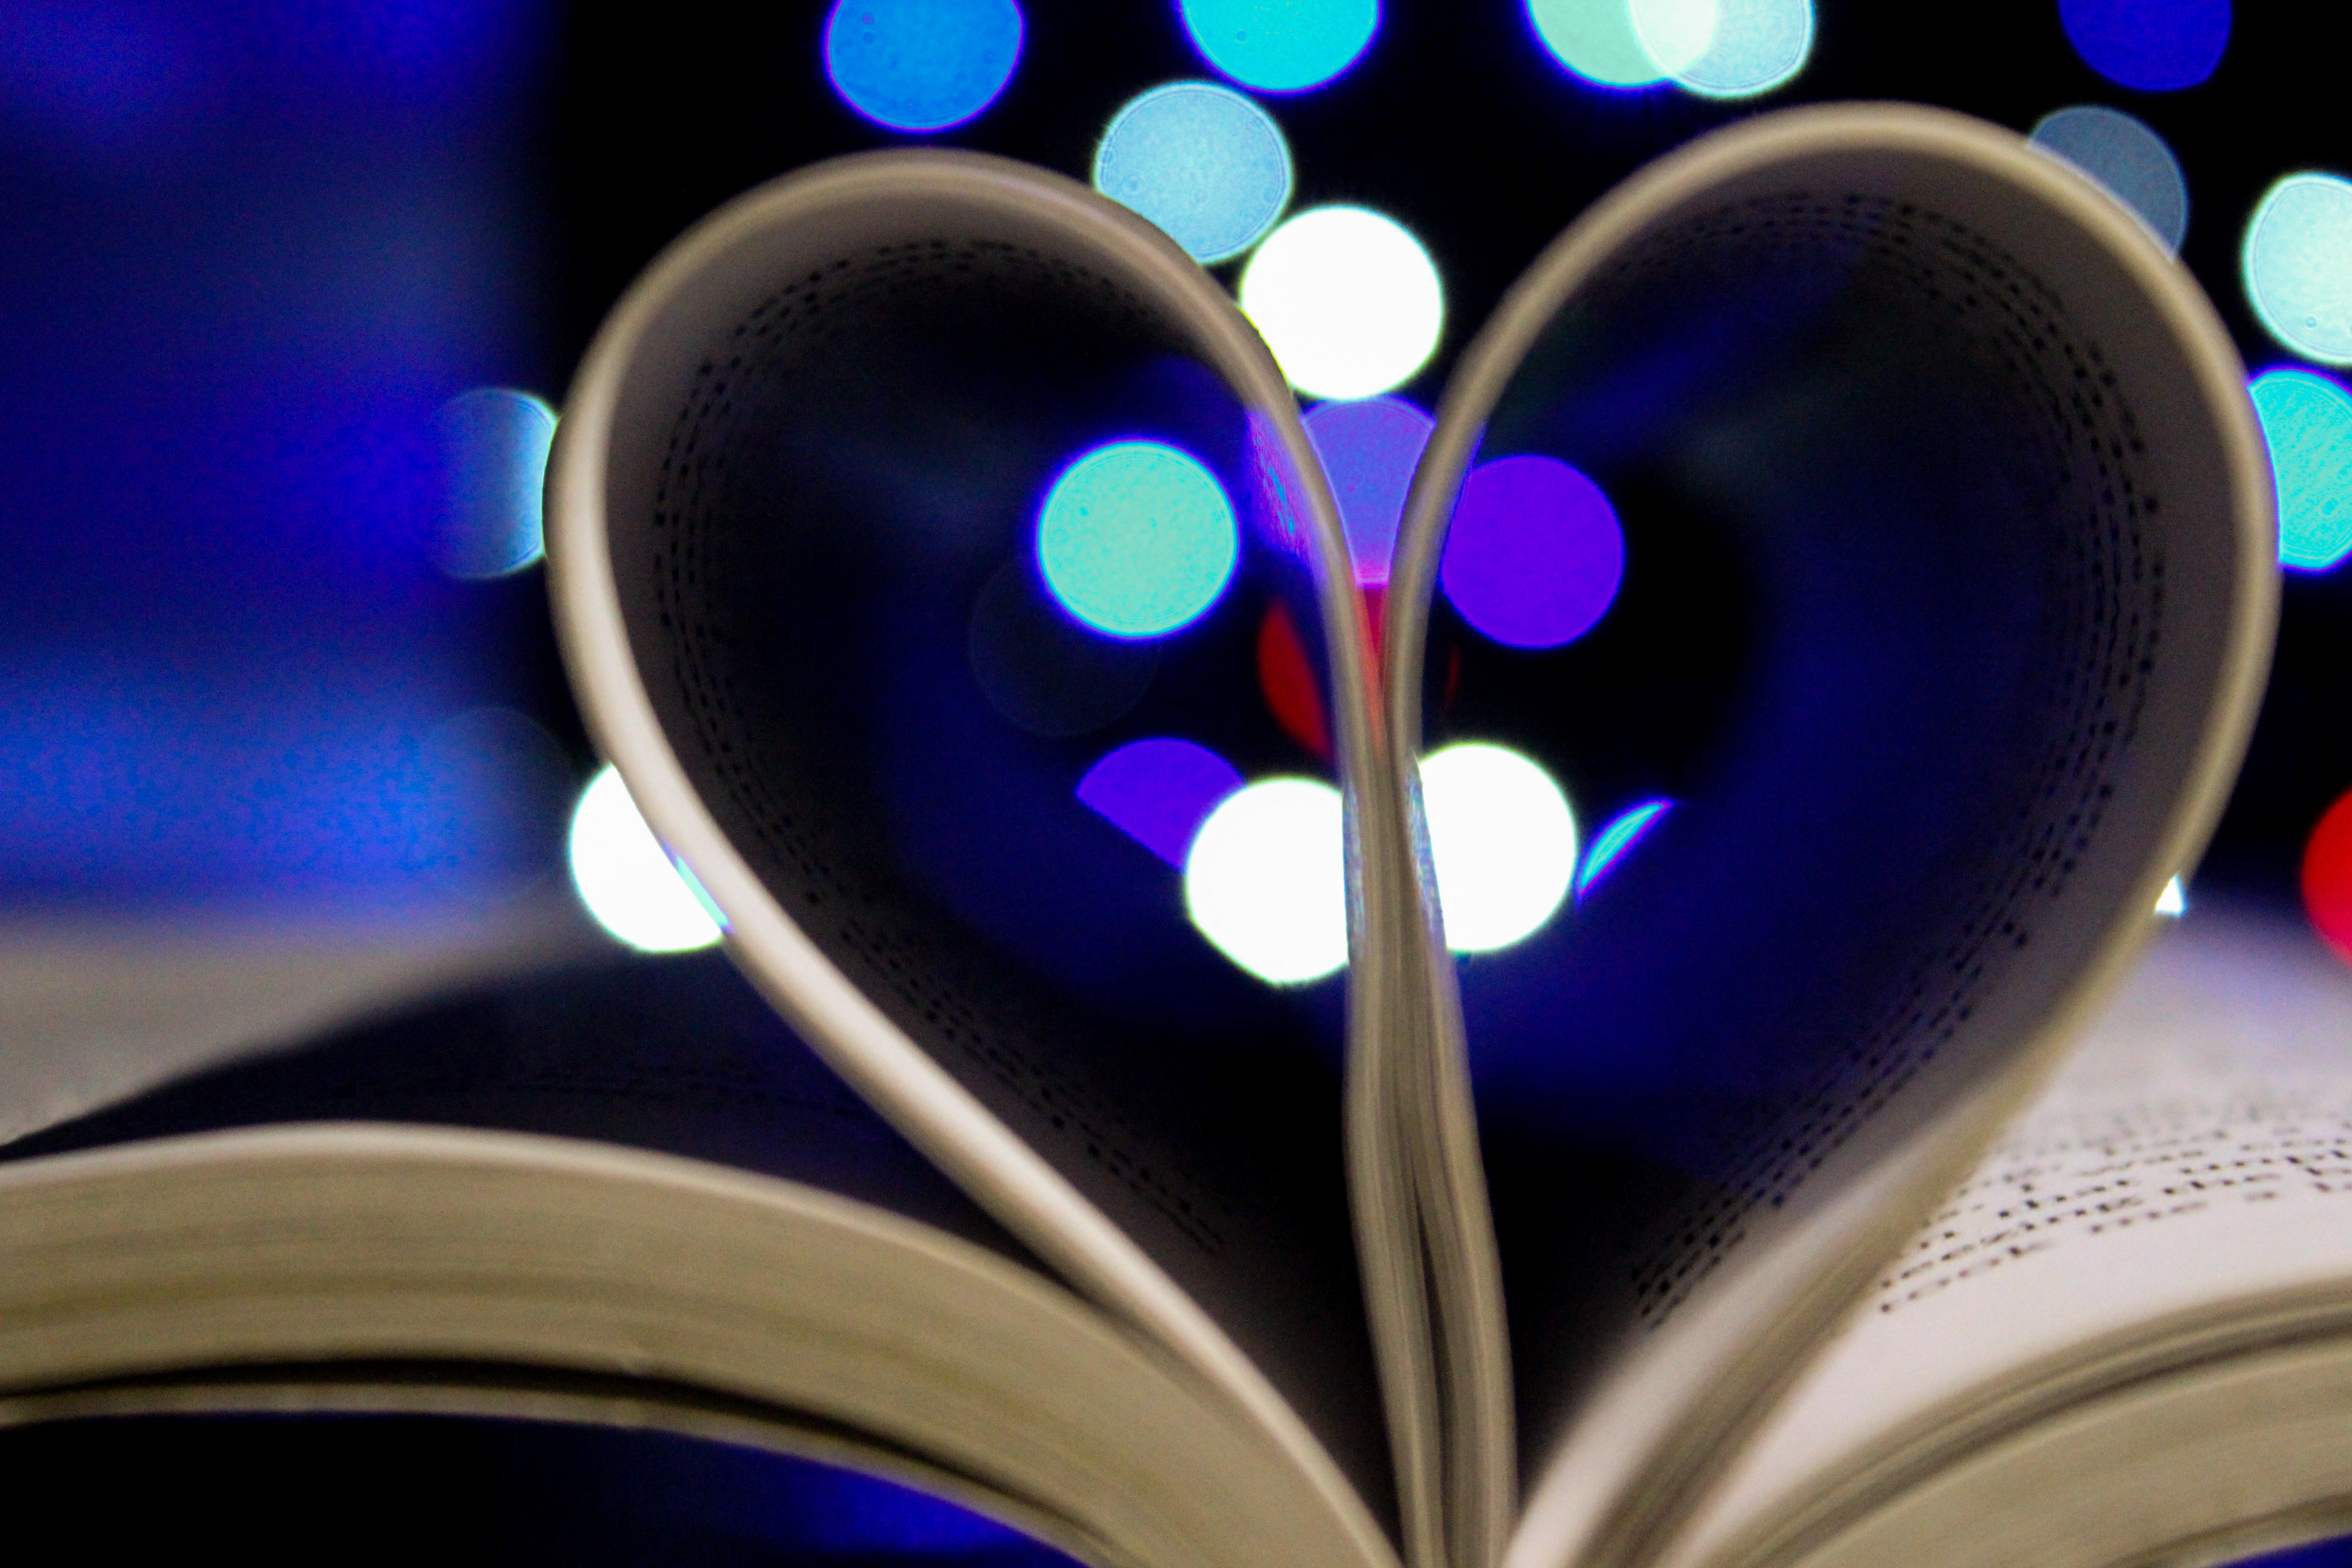
blue, heart, love, purple, organ, human body, photography, plant, electric blue, night, macro photography, flower